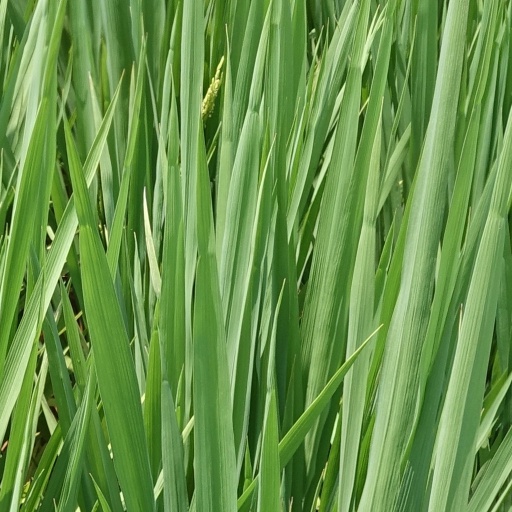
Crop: rice